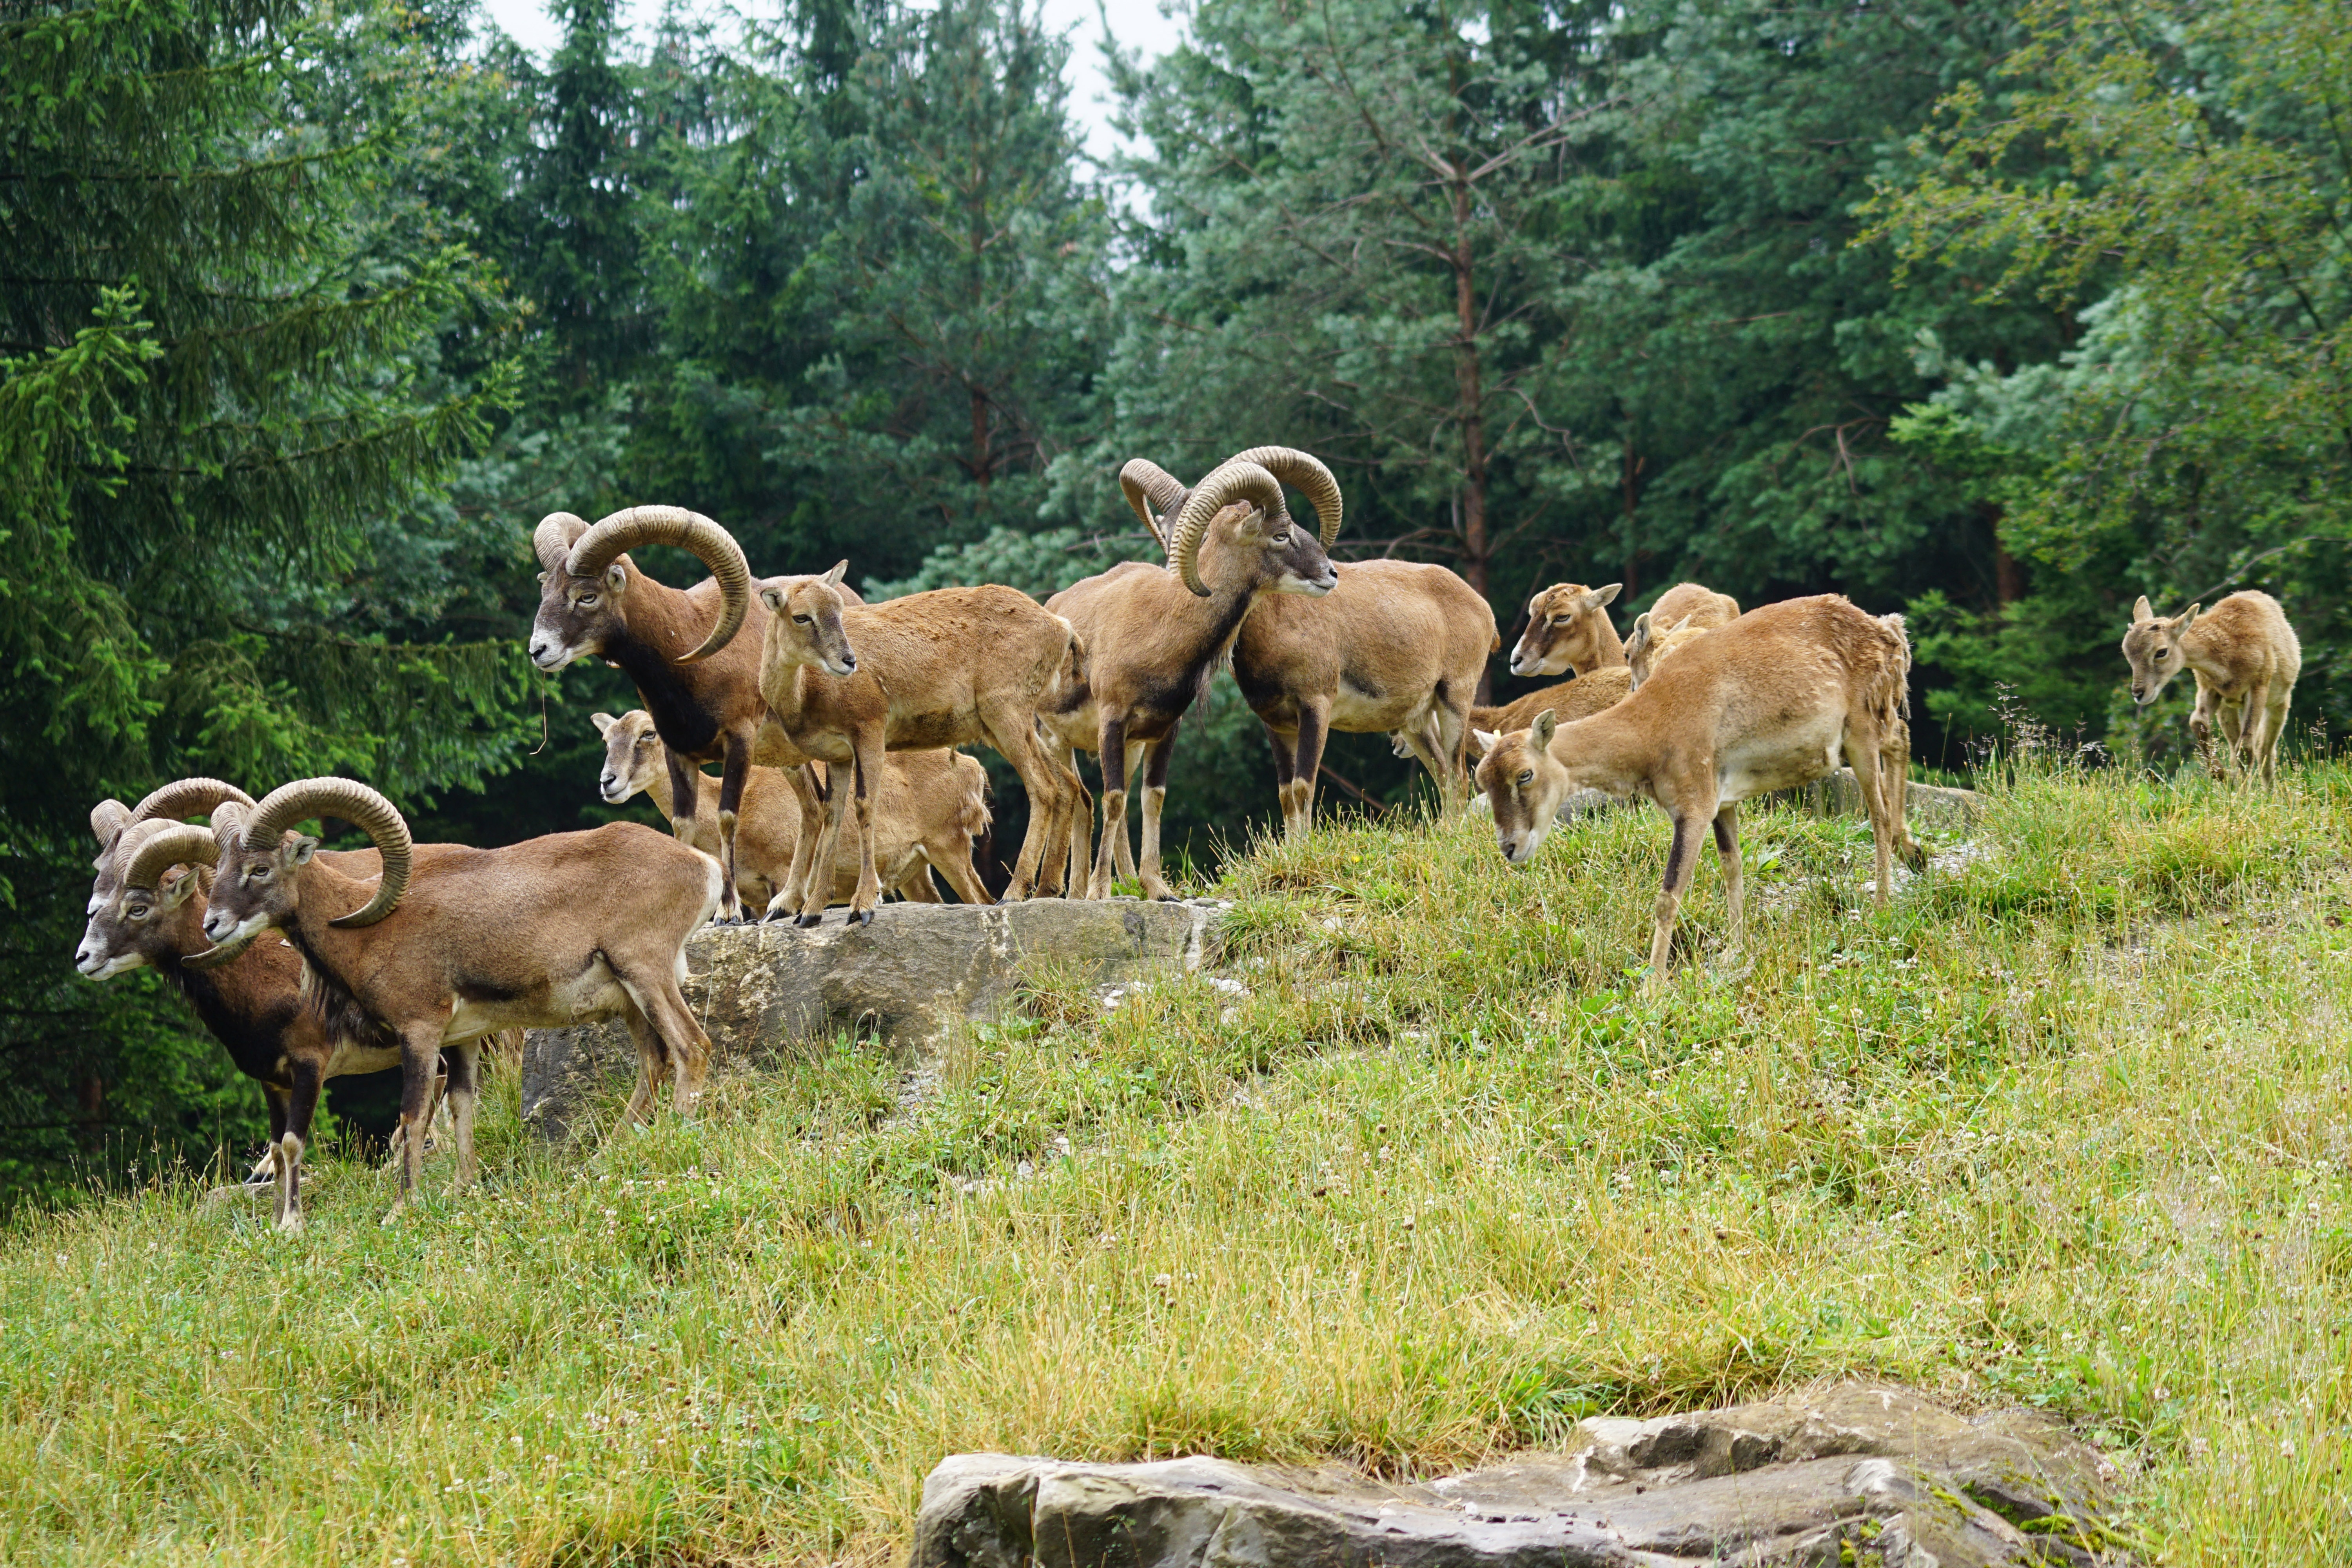
wilderness, meadow, flock, wildlife, herd, pasture, grazing, sheep, mammal, fauna, safari, paarhufer, ungulate, mouflon, barbary sheep, european mouflon, ovis musimon gmelini, cattle like mammal